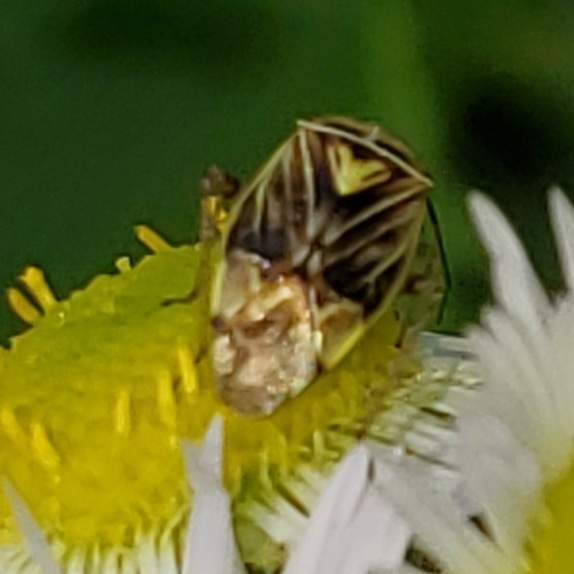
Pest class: lygus_bug